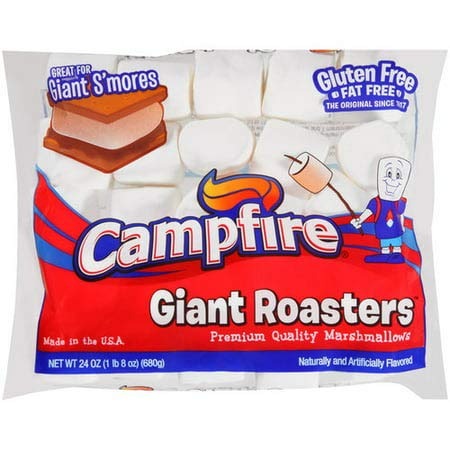
Item Name: (8 Pack) Campfire Giant Roasters Premium Quality Marshmallows Great for Giant S'mores, 24 oz
Bullet Point 1: Great for Giant S'more!
Bullet Point 2: Kid's love it
Bullet Point 3: Great gift for children
Bullet Point 4: Fat-free and gluten-free
Bullet Point 5: Ingredients: Corn Syrup, Sugar, Modified Food Starch (Corn), Gelatin, Water, Dextrose, Natural and Artificial Flavor, Tetrasodium Pyrophosphate
Product Description: Enjoy these Campfire Premium Quality Giant Roasters Marshmallows. They are ideal for your next camping trip or for having at home. These gluten-free marshmallows are fat free.
Value: 24.0
Unit: Ounce

Price: 29.44